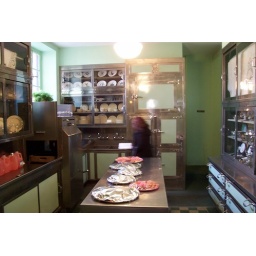
The smallish master kitchen offered a surprise! The reflections in the ice box resemble the deceased Master and Mistress!